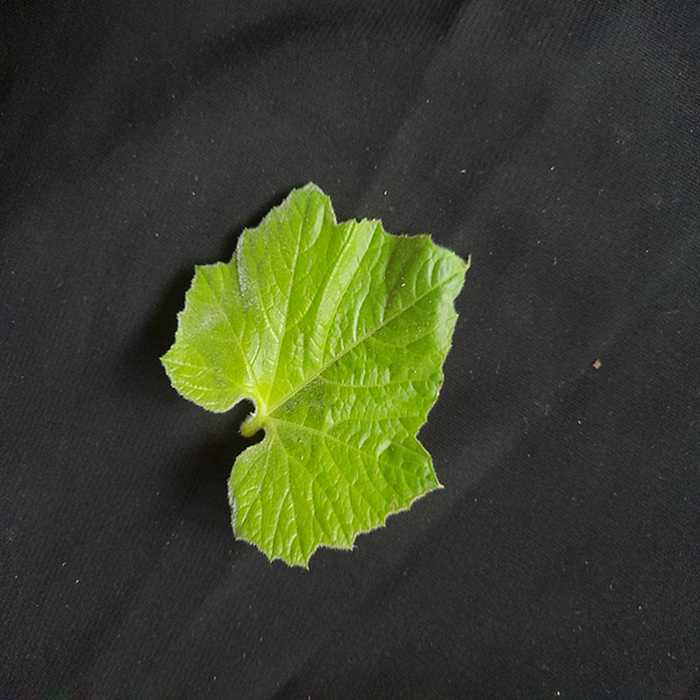
Plant: Bottle gourd
Label: Fresh leaf